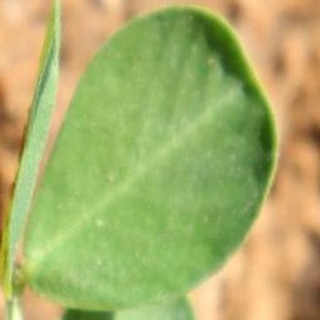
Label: healthy_groundnut